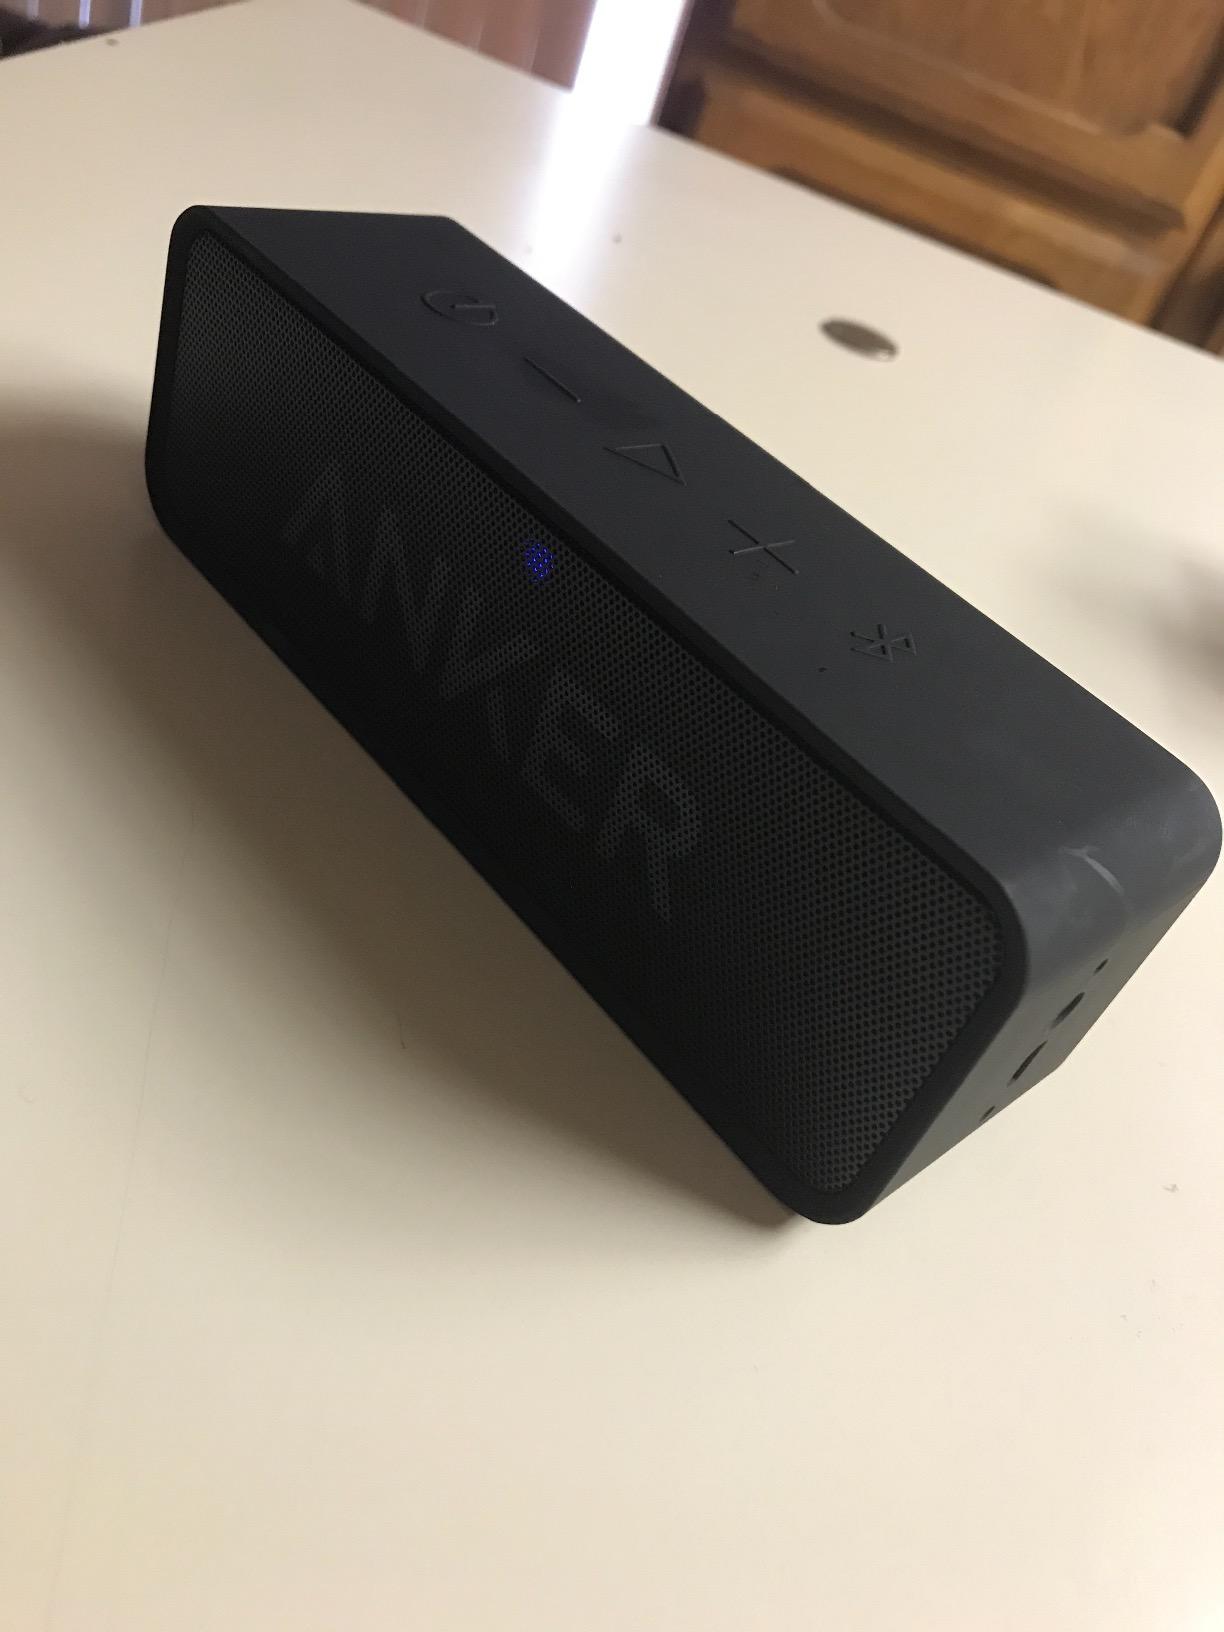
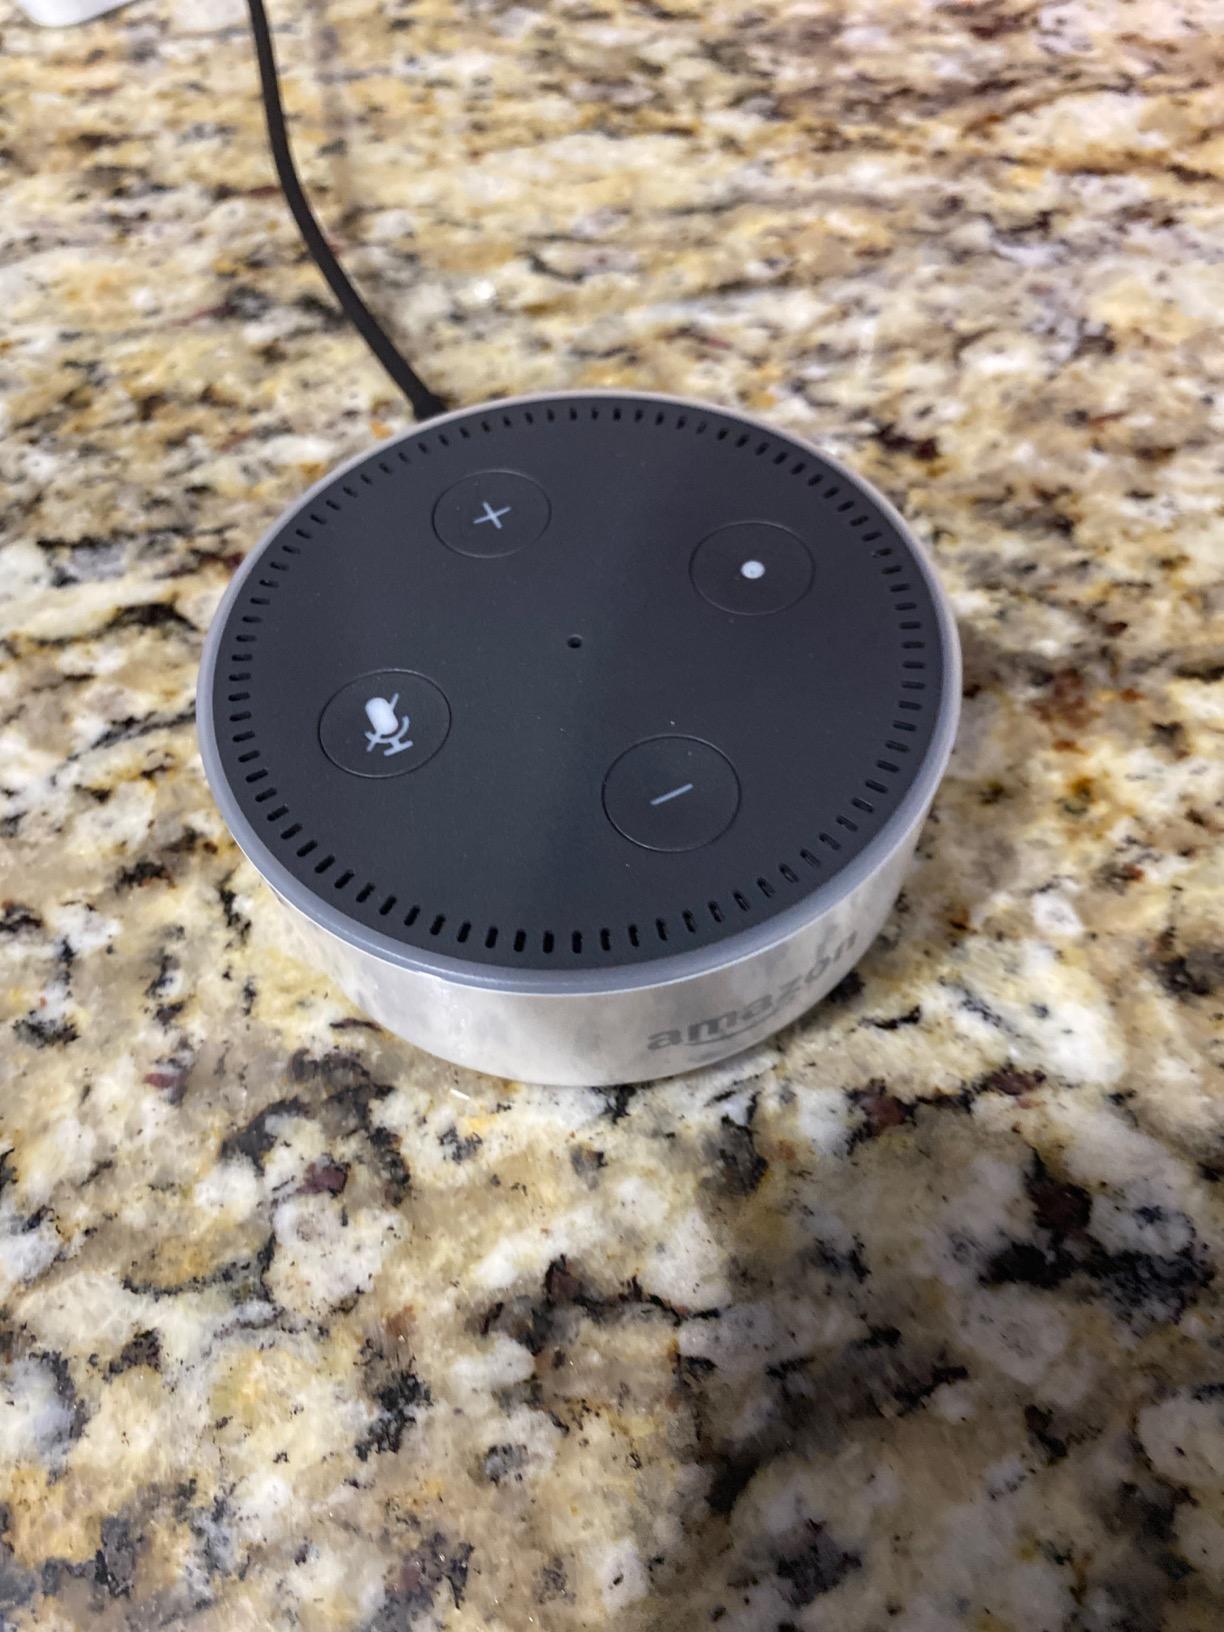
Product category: speaker
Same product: no